Abhik Ghosh

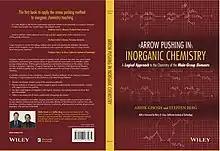
Cover of "Arrow Pushing in Inorganic Chemistry"; design by the authors.

In collaboration with linguist Paul Kiparsky, Ghosh has written about the possible influence of Pāṇini's Sanskrit grammar, in particular the periodic Sanskrit alphabet (the Shiva sutras), on Mendeleev's conception of the periodic table, a potentially important, new insight into the history of the periodic table. Ghosh has also published popular articles on arrow pushing, on the occasion of the 100th anniversary of its first use by Sir Robert Robinson, and on the impact of relativity in chemistry, among many others.